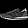
Label: Sneaker